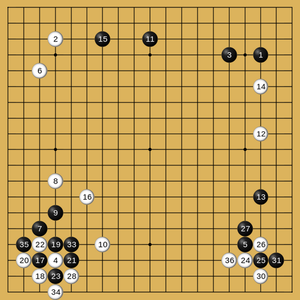
Au jeu de go, Iwamoto Kaoru vs Go Seigen - décembre 1952 - coups 1 à 37
Dans le jeu de go, le terme ko désigne une configuration de pierres particulièrement fréquente, permettant la capture d'une pierre unique ainsi que la capture en retour immédiate d'une autre pierre, cet échange de captures ramenant à la position initiale. Le risque d'une répétition éternelle et donc d'une annulation de la majorité des parties pour cette raison a amené à la création d'une règle spéciale, déclarant cette seconde capture illégale. Il est donc obligatoire dans ce cas de jouer à un autre endroit du goban.